Edward Irving

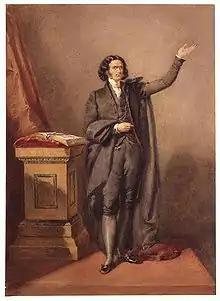

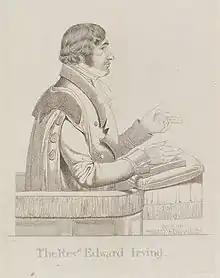
Edward Irving, in a sketch published in September 1823.

Edward Irving (4 August 17927 December 1834) was a Scottish clergyman, generally regarded as the main figure behind the foundation of the Catholic Apostolic Church.